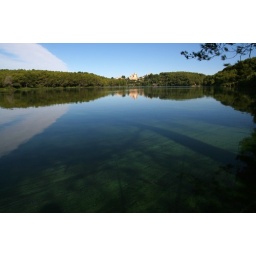
The Foix reservoir lake with the Castellet castle in the background, Catalonia, Spain.